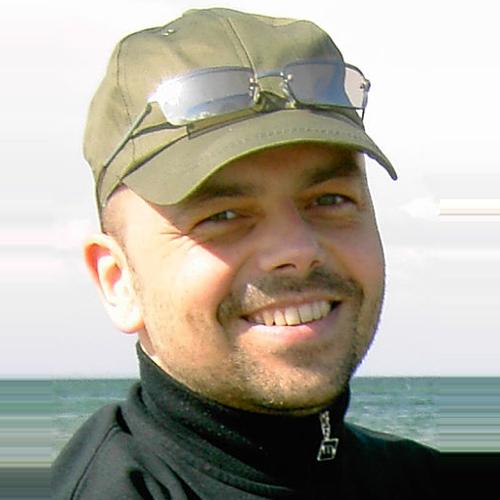
Age: 38